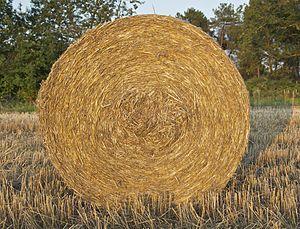
Un ballot de paille cylindrique, dans un champ en Dordogne, lumière d'un soir d'été.
Jaune paille ou paille sont des noms de couleur, d'un usage général pour désigner des nuances de jaune pâle qui peuvent être légèrement grisâtres, en référence à la couleur de la paille, la tige sèche des céréales coupée après la récolte.